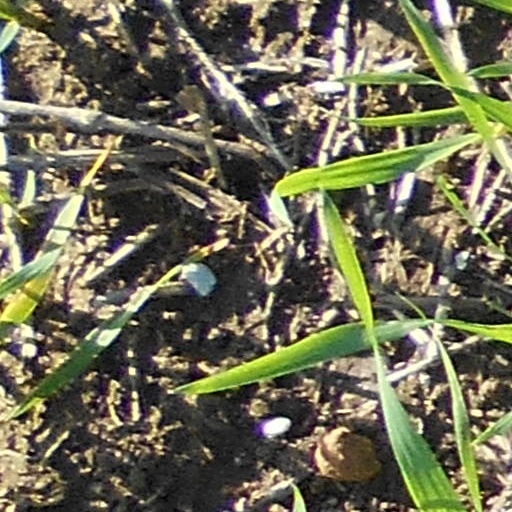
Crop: wheat